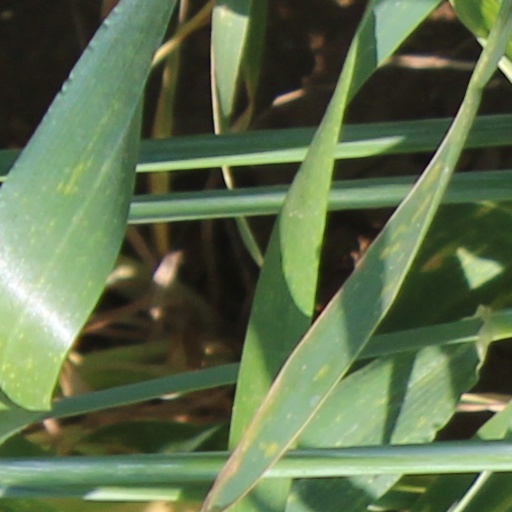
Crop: wheat